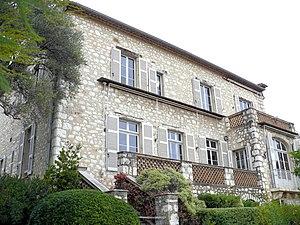
La liste qui suit présente les édifices du département des Alpes-Maritimes protégés au titre des monuments historiques et répertoriés dans la base Mérimée du ministère français de la Culture, à l'exception de ceux des communes de Nice et Grasse présentés respectivement dans la liste des monuments historiques de Nice et dans la liste des monuments historiques de Grasse. Les édifices de la commune de Cannes sont également présentés dans la liste des monuments historiques de Cannes.
Le Musée Renoir de Cagnes-sur-Mer ou Domaine des Collettes à Cagnes-sur-Mer, labellisé Musée de France, est dédié au peintre impressionniste Auguste Renoir.
Cagnes-sur-Mer est une commune française située dans le département des Alpes-Maritimes, en région Provence-Alpes-Côte d'Azur. Elle fait partie de la métropole Nice Côte d'Azur.